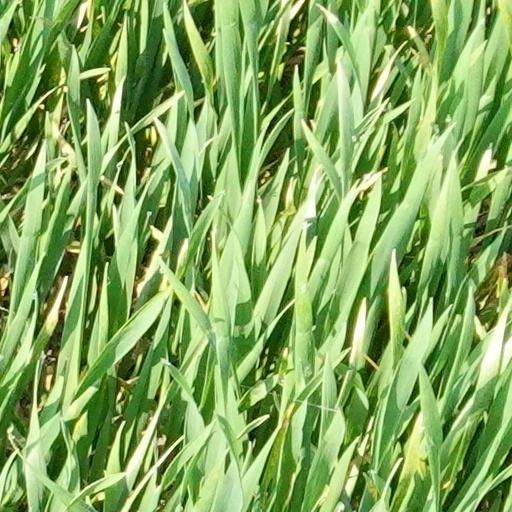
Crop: wheat